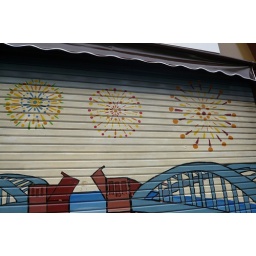
mural around fish market